Mosharraf Hossain (Jessore politician)

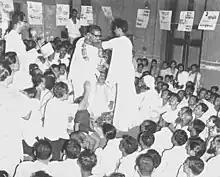

Afterwards, Hossain returned to Jessore city and continued developing his political career in East Pakistan with Awami League. His elder brother lawyer Habibur Rahman already lived in Jessore and was the first president of Jessore district Awami League. Mosharraf was the secretary of the central relief committee that was formed in Jessore to help the refugees fleeing into Pakistan during the 1964 Calcutta riots.